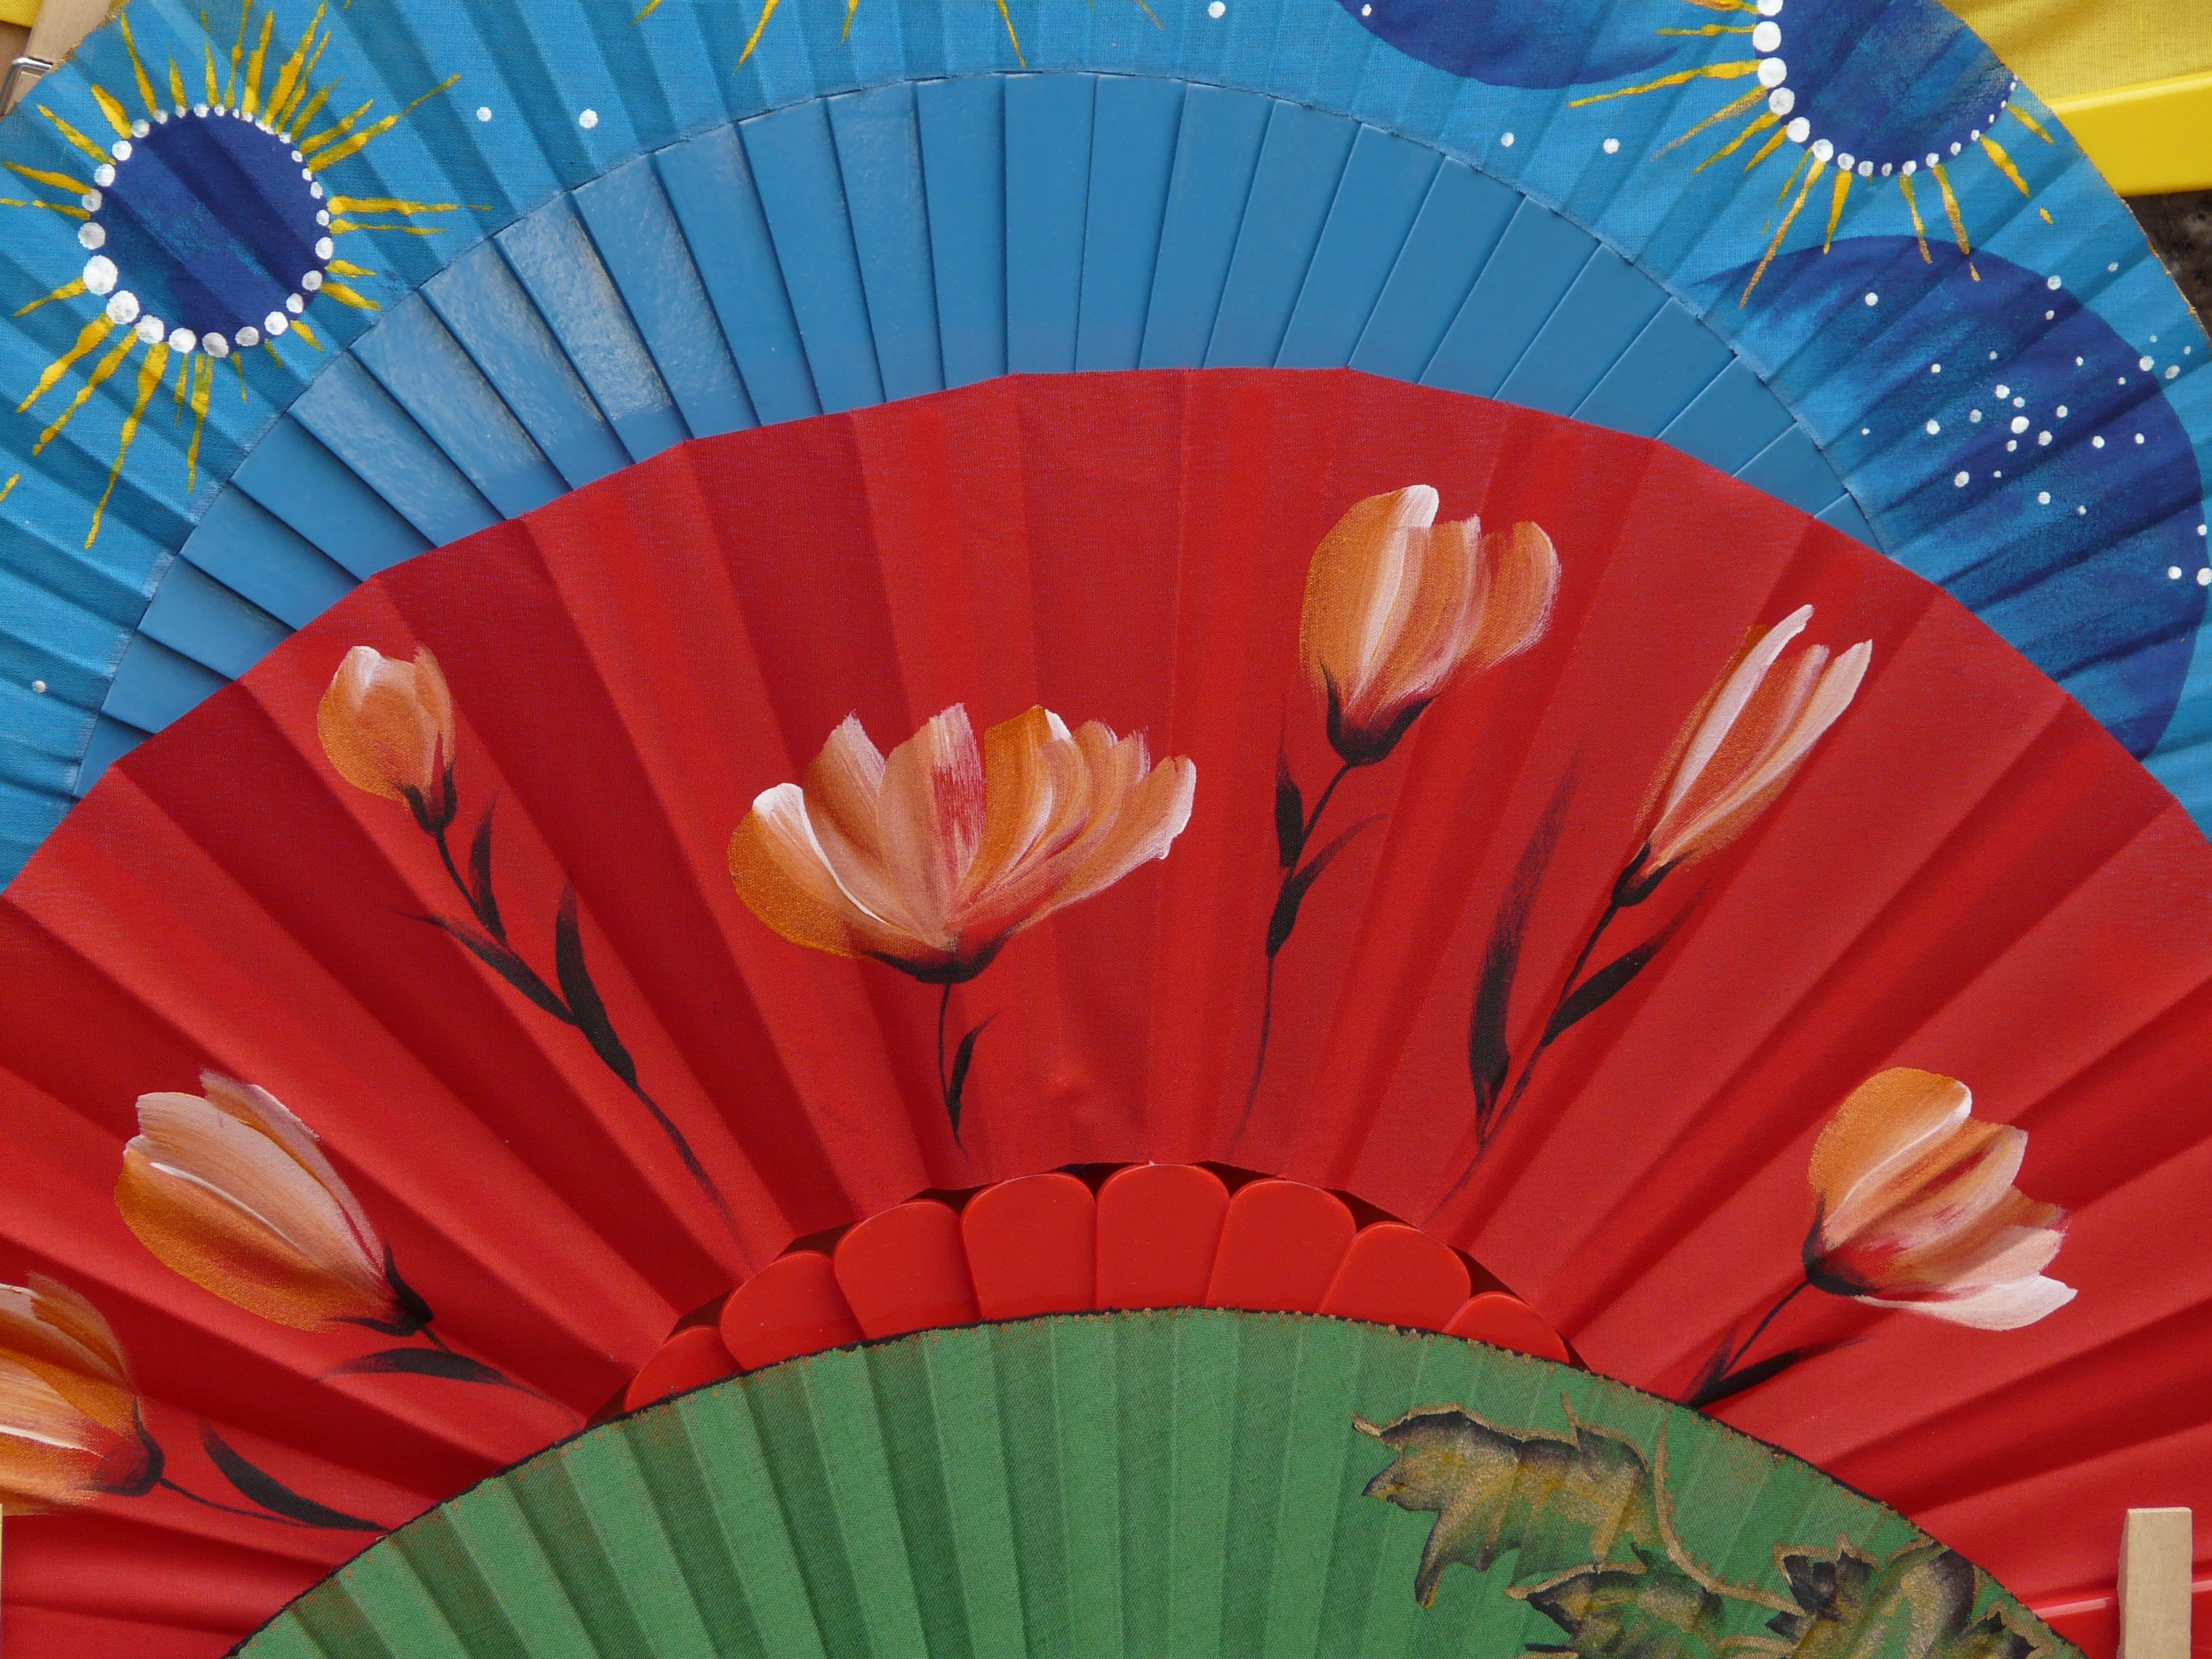
plant, flower, hot air balloon, aircraft, vehicle, color, colorful, painting, subjects, hot air ballooning, flowering plant, fashion accessory, hand fan